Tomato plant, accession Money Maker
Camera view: bottom (45 deg); turntable rotation: 120 degrees
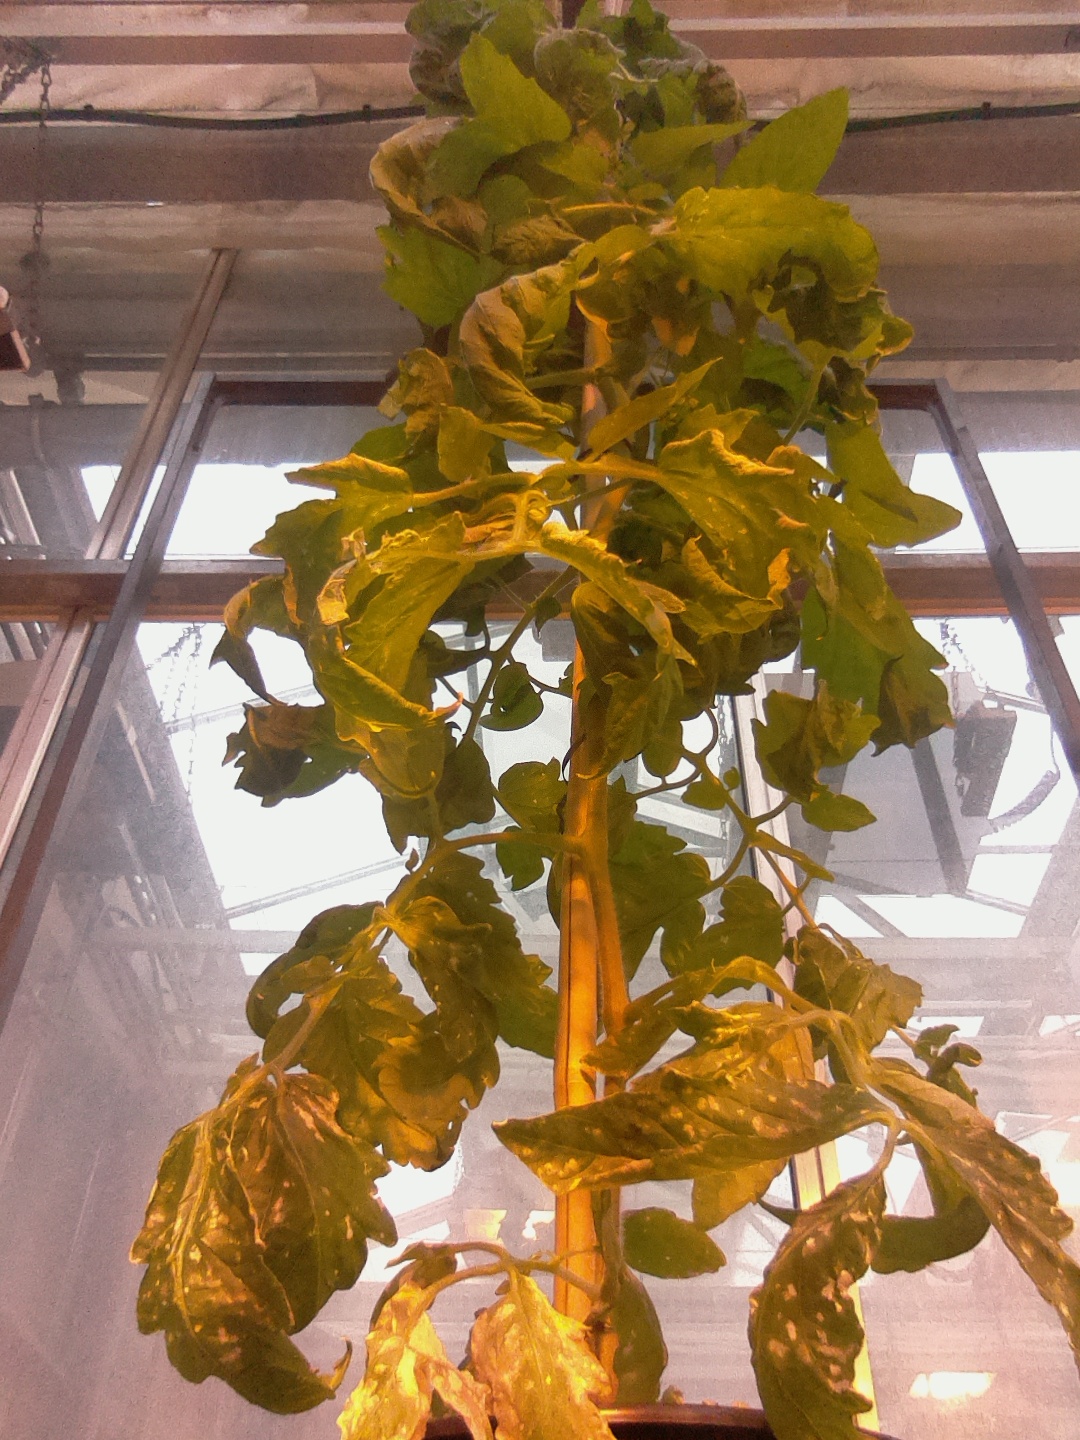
BBCH growth stage 64: 40%-50% of flowers open